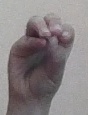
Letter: ha